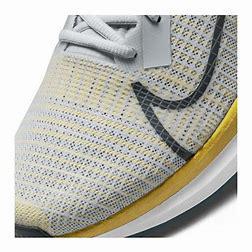
Brand: Nike
Model: Zoomx Superrep Surge